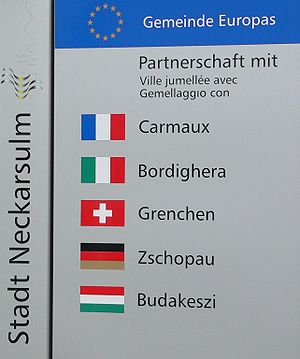
Neckarsulm / Venskabsbyer
Skilt som fortæller om venskabsbyer i Neckarsulm
Neckarsulm er en by det nordlige Baden-Württemberg, Tyskland, nær Stuttgart, og en del af kreisen Heilbronn. I 2004 havde Neckarsulm 27.296 indbyggere.